Nathaniel M. Allen

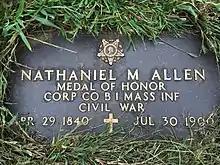
Grave marker in the Acton Woodlawn Cemetery

After the Civil War ended, Nathaniel returned to Boston where he continued his old trade as a watchmaker. Several years later, however, Nathaniel's eyesight began to fail, making it impossible to work as a watchmaker. He then moved in with his sisters in South Acton, where he lived for the rest of his life. Nathaniel was awarded his medal of honor on 29 March 1899. 36 years after the Battle of Gettysburg. Of the 1,527 Medals of Honor awarded for action in the Civil War, more than half were for capturing the flag of an enemy force or preventing one’s own flag from being captured. He died from nervous exhaustion and heart disease a year later on July 30, 1900, at age 60. He was buried in Woodlawn Cemetery in Acton.